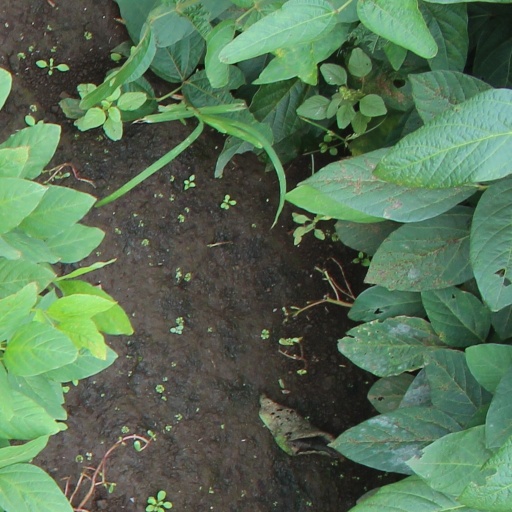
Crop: soybean